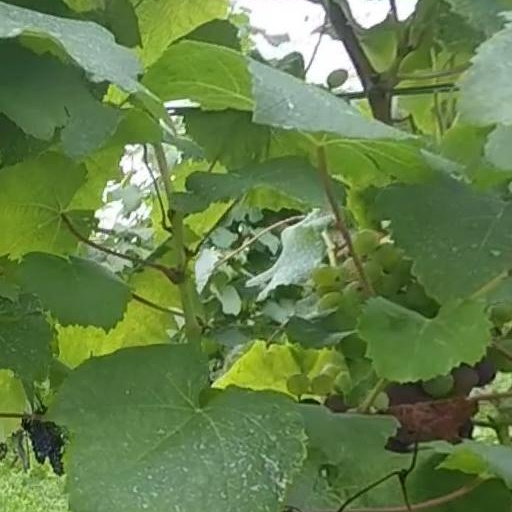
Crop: grape